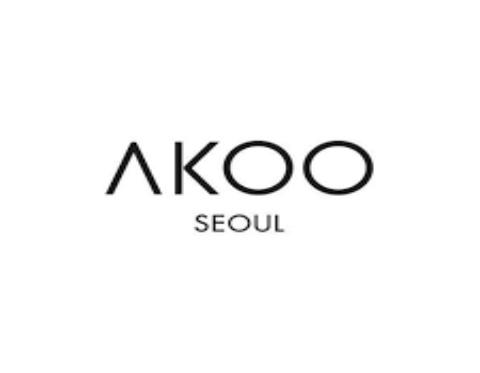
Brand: AKOO
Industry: Clothes